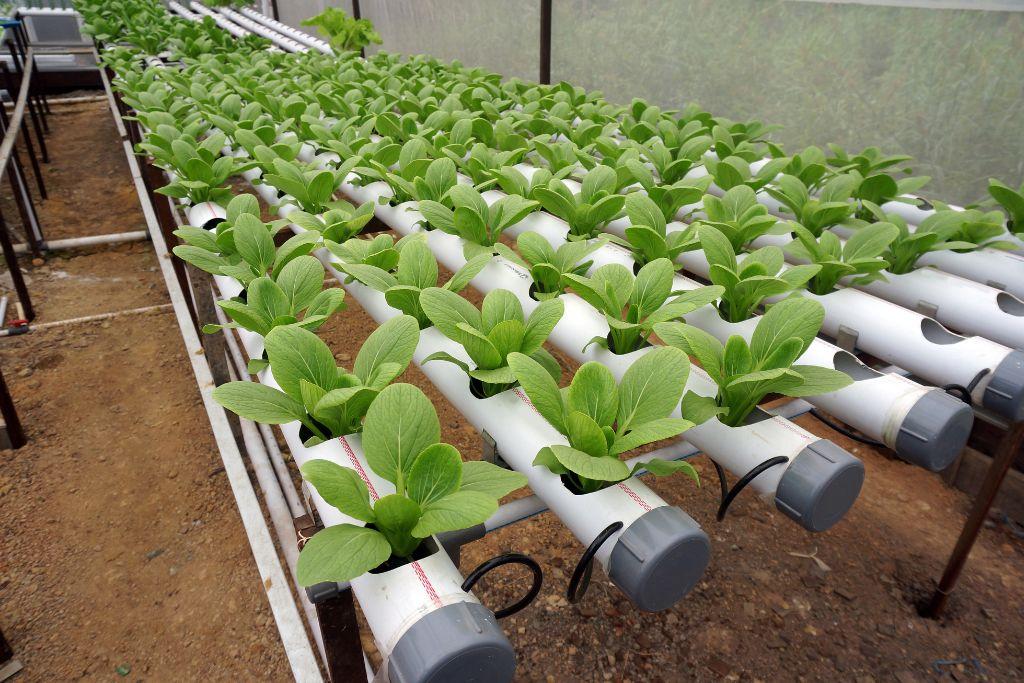
Haidroponi, sayansi ya kilimo ambayo inahusisha ukuzaji wa mimea bila kutumia udongo. Teknolojia hii inahusisha uchanganyaji wa virutubisho pamoja na maji, vinavyopitishwa kupitia mabomba maalumu ya "PVC" yanayounganishwa na kutobolewa matundu ambayo mimea hiyo huwekwa.